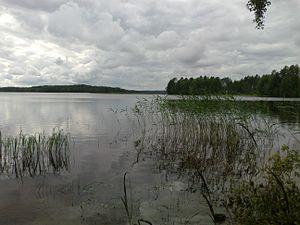
Le lac Onkivesi est un grand lac situé dans les municipalités de Lapinlahti et de Kuopio en Finlande.